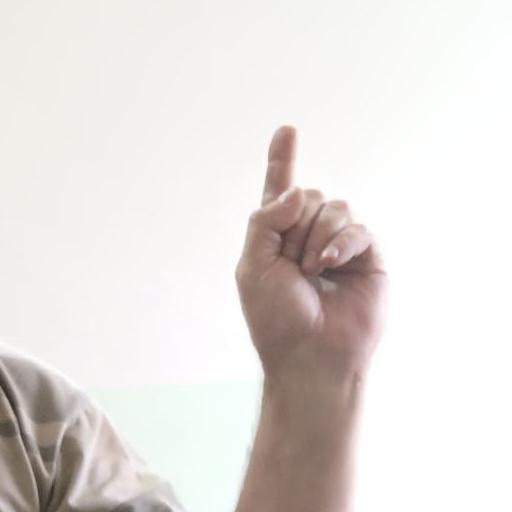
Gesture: one